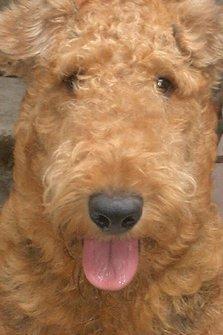
Airedale